TVS (Russia)

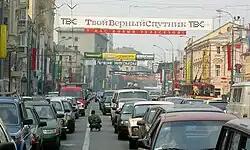
TVS channel advertisement, Prospekt Mira (Sukharevskaja)

TVS Television was a private Russian television network which was shut down by the Press Ministry of Russia on June 22, 2003.